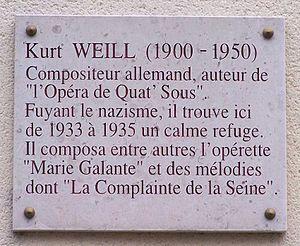
Plaque commémorative de Kurt Weill au 9 bis de la place Emile Dreux au village de Voisins à Louveciennes (Yvelines, France)
Kurt Weill est un compositeur d'origine allemande né à Dessau le 2 mars 1900 et mort à New York le 3 avril 1950. Sa musique, considérée par les nazis comme juive, lui vaut de voir ses partitions brûlées. Ses origines juives et ses sympathies pour le communisme font qu'il est contraint de quitter l'Allemagne en 1933 avec Lotte Lenya qu'il avait épousée en 1927 et qu'il ré-épouse en 1937 après un divorce en 1933. Il séjourne à Paris, où il compose Les Sept Péchés capitaux sur un texte de Brecht pour le Théâtre des Champs-Élysées et termine sa Seconde symphonie avant de se rendre aux États-Unis en 1935.
Le hameau de Voisins se situe dans la commune de Louveciennes, dans le département des Yvelines en France. Le site, 131 hectares, est inscrit en 1946.